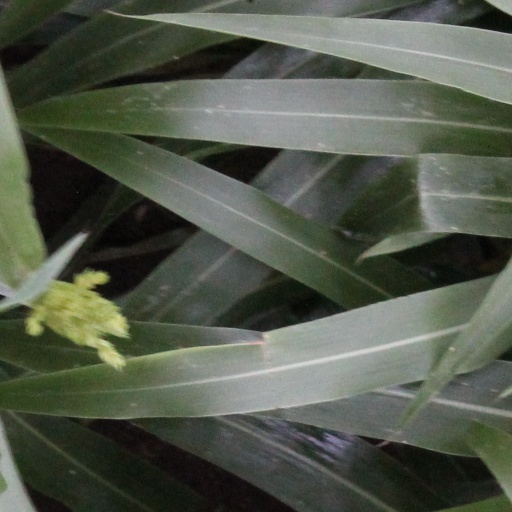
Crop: sorghum